Moroccan mafia

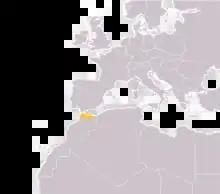
Location of the Rif (yellow), which is the largest cultivating place of hashish in the world.

Moroccans (mainly from the Rif region) have migrated in large waves to the Benelux, who were invited to these countries as guest workers. This dense and rather late emigration in the 1960s and 1970s eventually never stopped, and many of the invited guest workers decided to build a new life in the Benelux instead. Most of these Moroccan immigrants came from the Rif region, which is one of the poorest regions in all of Morocco. The Rif region was, and still is a very rural and little urbanised area, which had very few schools for an excessive time, whether in Arabic or French. This Mediterranean peasant and mountain society is quite comparable to other Mediterranean regions like Corsica, Sicily, Sardinia, Calabria and the Aurès. It is characterised by very strong community relationships, a spirit of silence (omertà) and self-governance. This mountainous region has always stayed somewhat uncontrollable. After decolonization, more than tens of thousands of Riffians have lost their jobs in the vineyards and farms of Morocco and Algeria. Afterward, this process continued, as if from the 1970s and onwards, many of these migrated Riffians have lost their jobs in the European mines and steel industry as well. Since then this workforce has converted on a massive scale into different ways of commerce and businesses, both legal and illegal, with the illegal side, in particular, being the smuggling of cannabis. The earned money was reinvested in cafes, small businesses and real estate in Morocco. The ones who gained some wealth, reinvested into the economy around the Costa del Sol region in southern Spain. The Riffian diaspora has thus spread its economic system throughout Europe. During the 1960s, Belgium and the Netherlands, unlike other countries in Western Europe, had no North African colonial past, welcomed massive Moroccan immigration from northern Morocco to work in the mines, iron and steel industry in Wallonia. Afterward, this process continued in Flanders and the Netherlands, in the midst of an economic boom. The drug trade eventually followed these communities in exile, from Morocco to the Netherlands, through Spain, France, and Belgium.